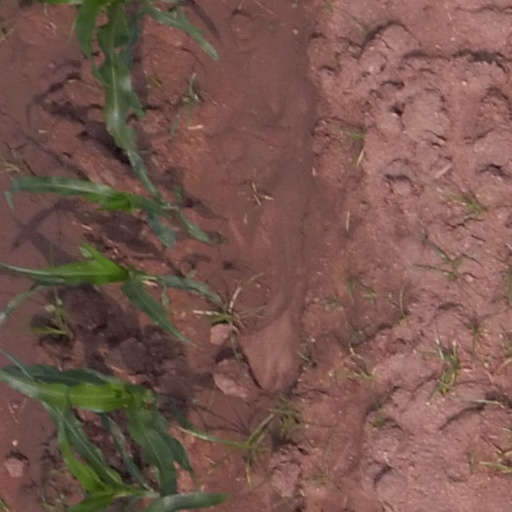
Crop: maize; corn